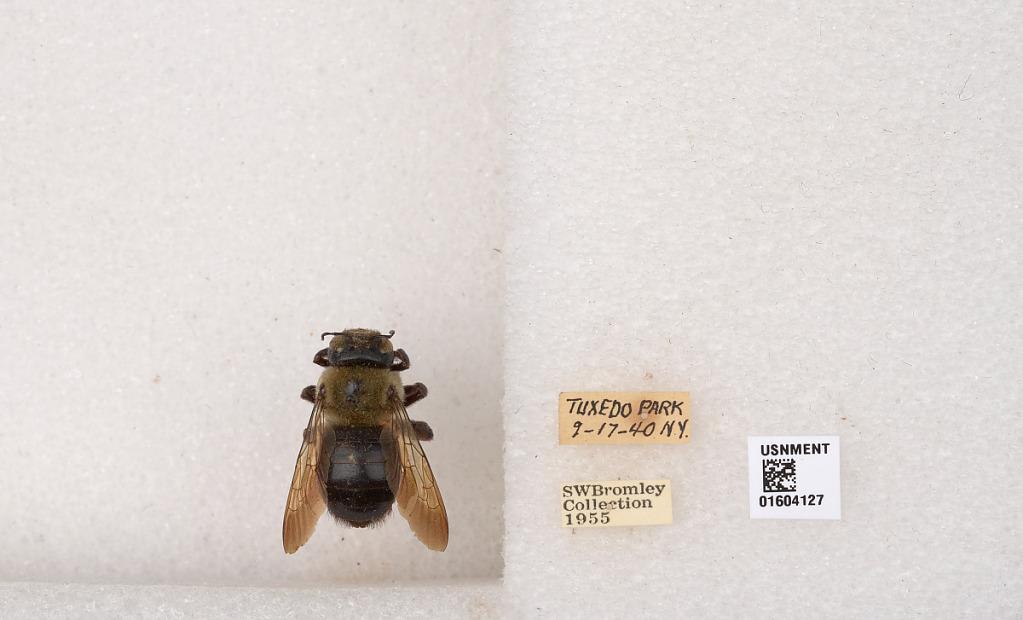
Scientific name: Xylocopa (Xylocopoides) virginica virginica (Linnaeus)
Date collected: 1940-9-17
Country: United States
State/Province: New York
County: Orange
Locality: Tuxedo Park
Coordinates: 41.2009, -74.2059